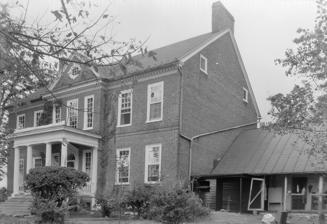
Building: Robert Worthington House
Country: United States of America
Year built: 1735
Historic house in West Virginia, United States United States historic place Robert Worthington House U.S. National Register of Historic Places Front of the house Show map of West Virginia Show map of the United States Nearest city Charles Town, West Virginia Coordinates 39°17′46″N 77°53′23″W / 39.29611°N 77.88972°W / 39.29611; -77.88972 Built 1735 Architectural style Georgian NRHP reference No. 73001913 Added to NRHP July 2, 1973 The Robert Worthington House , also known as Piedmont and Quarry Banks , is an historic house located near Charles Town, West Virginia .  The main house was constructed as an addition in 1784 to the original structure, which dates to circa 1735, built by Robert Worthington, who called the house "Quarry Banks - New Style" after his original home, "Quarry Banks" in England .  Worthington's grandson, Thomas Worthington , eventually became the sixth governor of Ohio . The Georgian style addition was built by Dr. John Briscoe.  The house remains in the Briscoe family. References